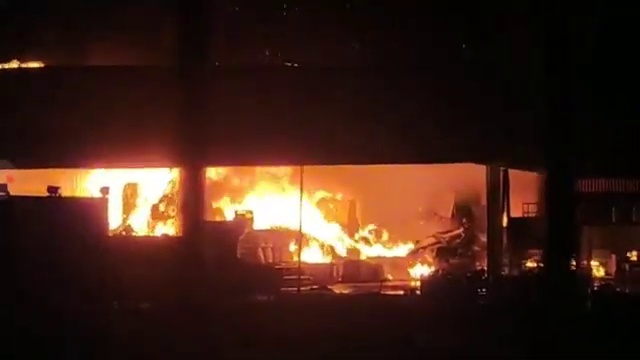
Fire: yes
Smoke: yes